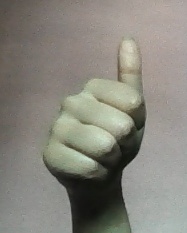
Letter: aleff